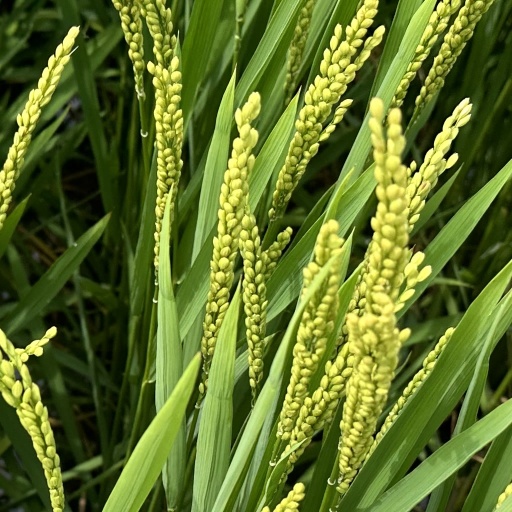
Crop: rice